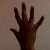
The image shows a hand gesture representing the number 5 in Indian Sign Language.